5th Battalion, Manchester Regiment

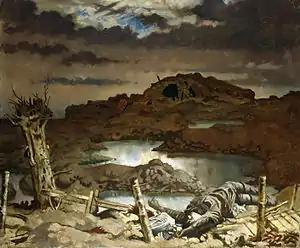
"Zonnebeke" by Sir William Orpen.

The division then travelled to the Ypres salient to join the Third Ypres Offensive. The battalion practised the new attack formations and then moved up to Zonnebeke, where 199th Bde took over the front line from the Australians, with 2/5th Manchesters in the support line. 66th (EL) Division made its first attack on 9 October at the Battle of Poelcappelle, where its role was to advance up a ridge to the outskirts of the village of Passchendaele. 197th and 198th Brigades attacked through the shellholes and mud, which seriously hindered movement, clogged weapons and deadened artillery fire. Although patrols from 66th Division did reach Passchendaele, by the end of the day all temporary gains had been wiped out, and the division did note even hold a consolidated line. During the night 2/5th Manchesters moved up to hold the old British front line, now the support line, which was under shellfire. The battalion was pulled out to camp near the Menin Gate on 11 September, having suffered 141 casualties even though it had not participated in the attack. 2/5th Manchesters received 140 reinforcements, but they were from a number of units, many untrained men from the Labour Corps. Lieutenant-Col Hewlett was sent to a rest camp (later evacuated to England) and the battalion moved to Arques where Maj K.G. Maxwell arrived from 2/6th Manchesters on 14 October to take over command. The battalion resumed training, moving back to Ypres in November, where it did some short spells in the line along the Ypres–Comines Canal and provided working parties. In January 1918 it returned to Zonnebeke to garrison and improve the line at Broodseinde and 'Daring Crossing' during the winter. 199th Brigade was relieved on 9/10 February and on 13 February 2/5th Manchesters received a draft from 2/8th Manchesters, which was being disbanded as part of the BEF's reorganisation.